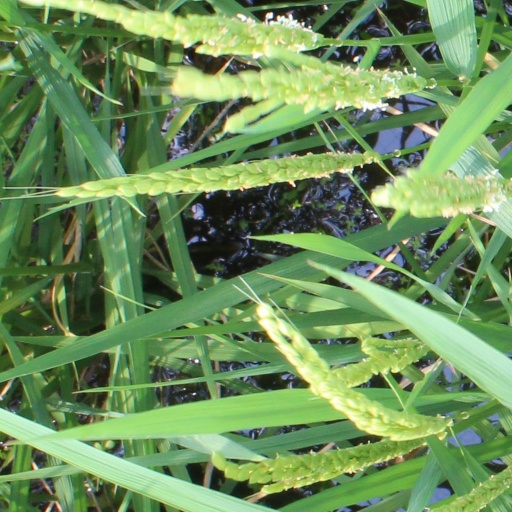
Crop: rice